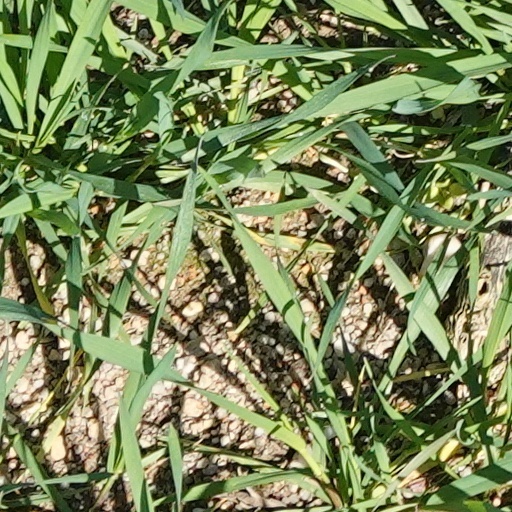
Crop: wheat